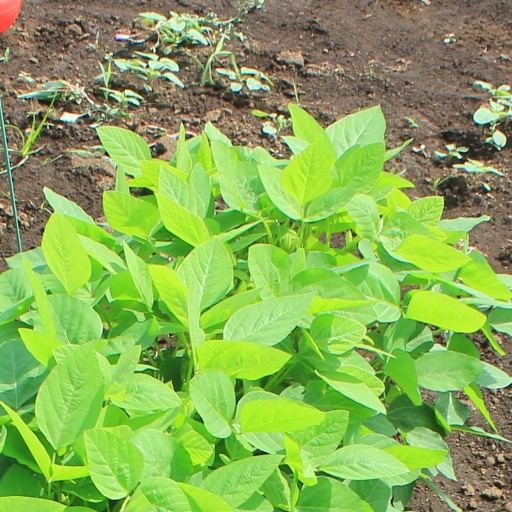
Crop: soybean